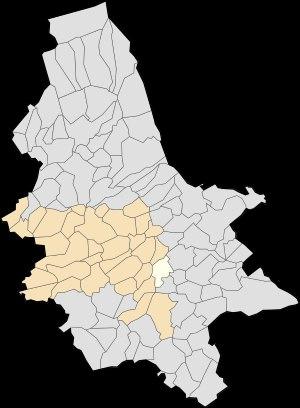
Pihem est une commune française située dans le département du Pas-de-Calais en région Hauts-de-France.